Kotputli-Behror district

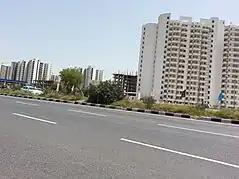

Before British rule it has been ruled by Sultans, Mughals, Marathas and finally by Alwar Princely state, while a part of the district Kotputli Tehsil was under the rule of Khetri Princely state. Rao Tula ram raised the local population of Ahirs against the British rule. After independence in 1947, it became part of Alwar state and was subsequently merged in the Rajputana state.